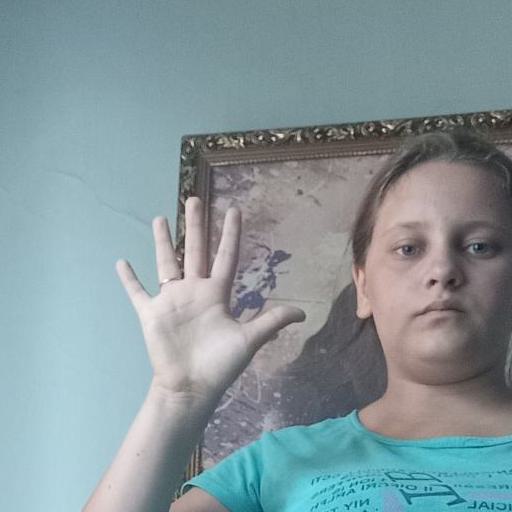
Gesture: palm